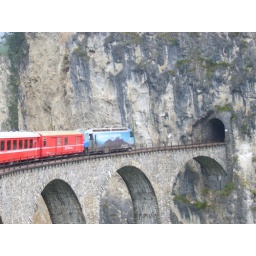
The Landwasser Viaduct +Tunnel - built straight out of a sheer mountain wall hundreds of feet above ground level